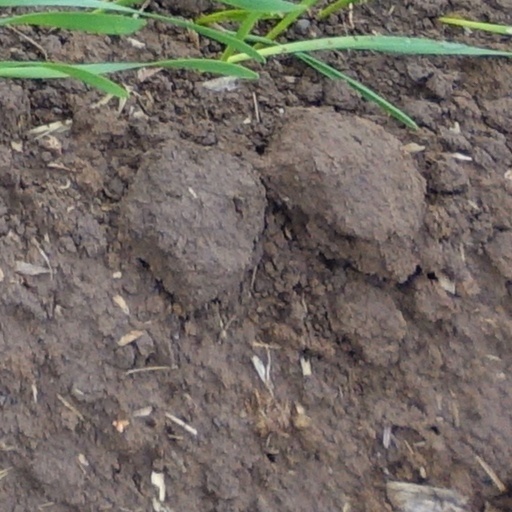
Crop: wheat